Hareskovbanen

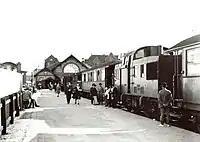
Lygten Station, the original terminus in Copenhagen.

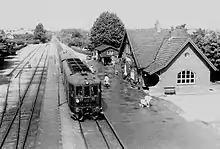
Vangede station in 1953.

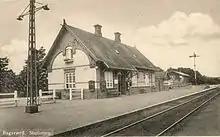
Bagsværd station in 1953.

The line was opened in 1906 as part of the private "København-Slangerup Jernbane" which went to Slangerup, about two thirds from Farum to Frederikssund. Its terminus in Copenhagen was København L, close to present day Nørrebro station on the S-train ring line - the station building of this station still stands. This was quite a bit from the city center, but the station was supposed to be temporary until the exact routing of the various new railways near Copenhagen that were in planning around the turn of the century had been finalized.